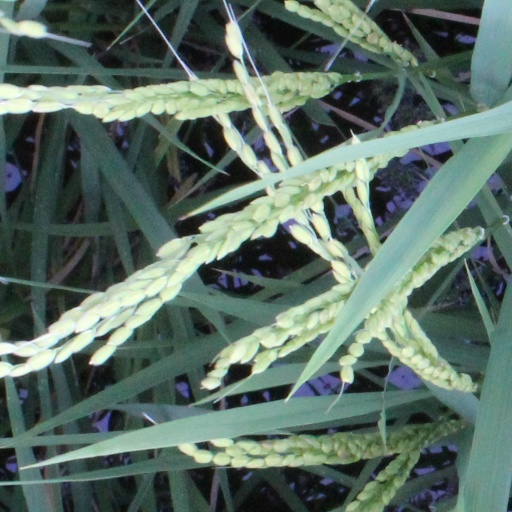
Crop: rice